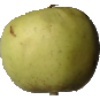
Label: Apple Golden 3